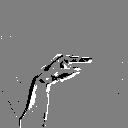
ASL letter: g